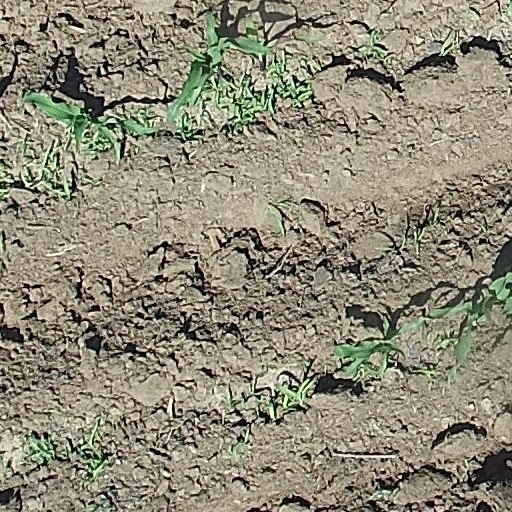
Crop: maize; corn